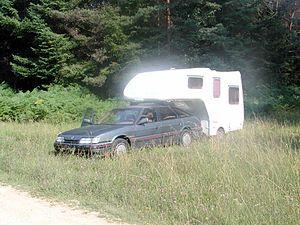
Clip car.
Une caravane, ou roulotte au Canada francophone, est « une remorque destinée à l'usage sur route et constituant un logement mobile ». Une caravane peut être habitée de manière temporaire ou permanente. Les caravanes peuvent être tractées par des automobiles ou des camionnettes. Lorsqu'elles sont intégrées au châssis d'un petit camion, on parle alors de camping-car ou de « motorhome ».